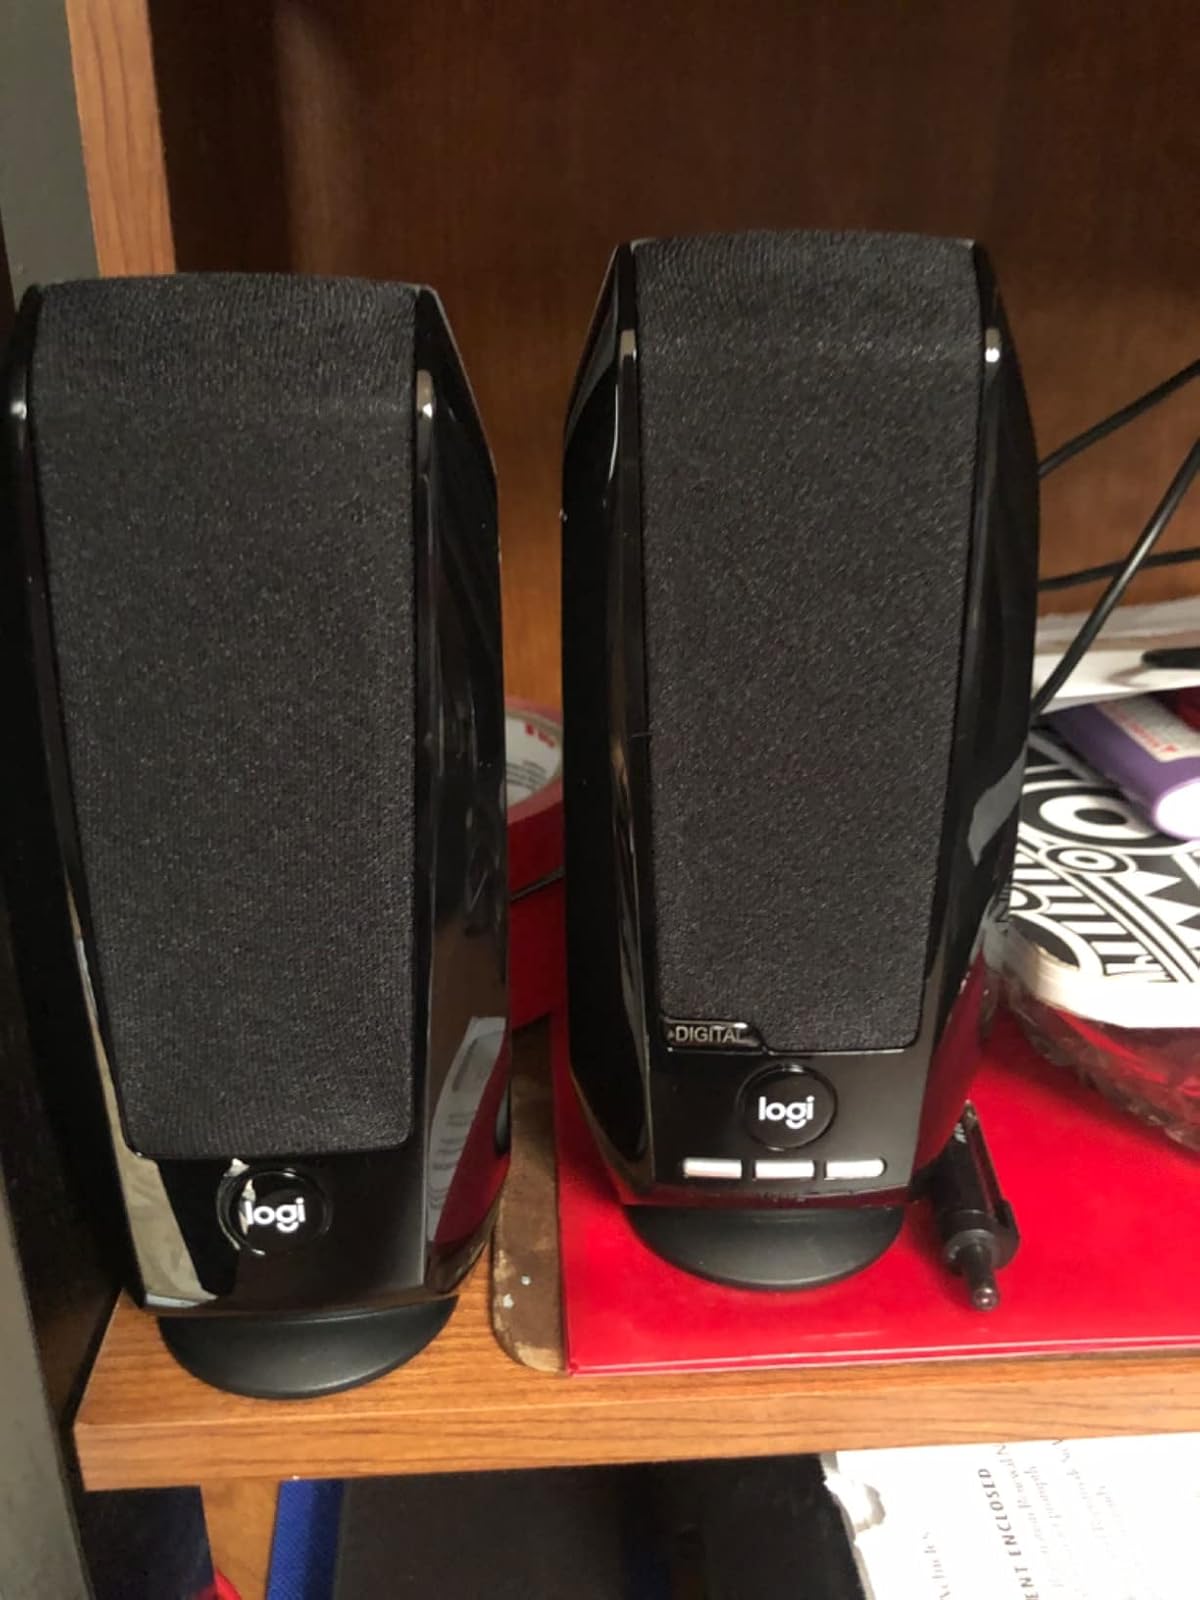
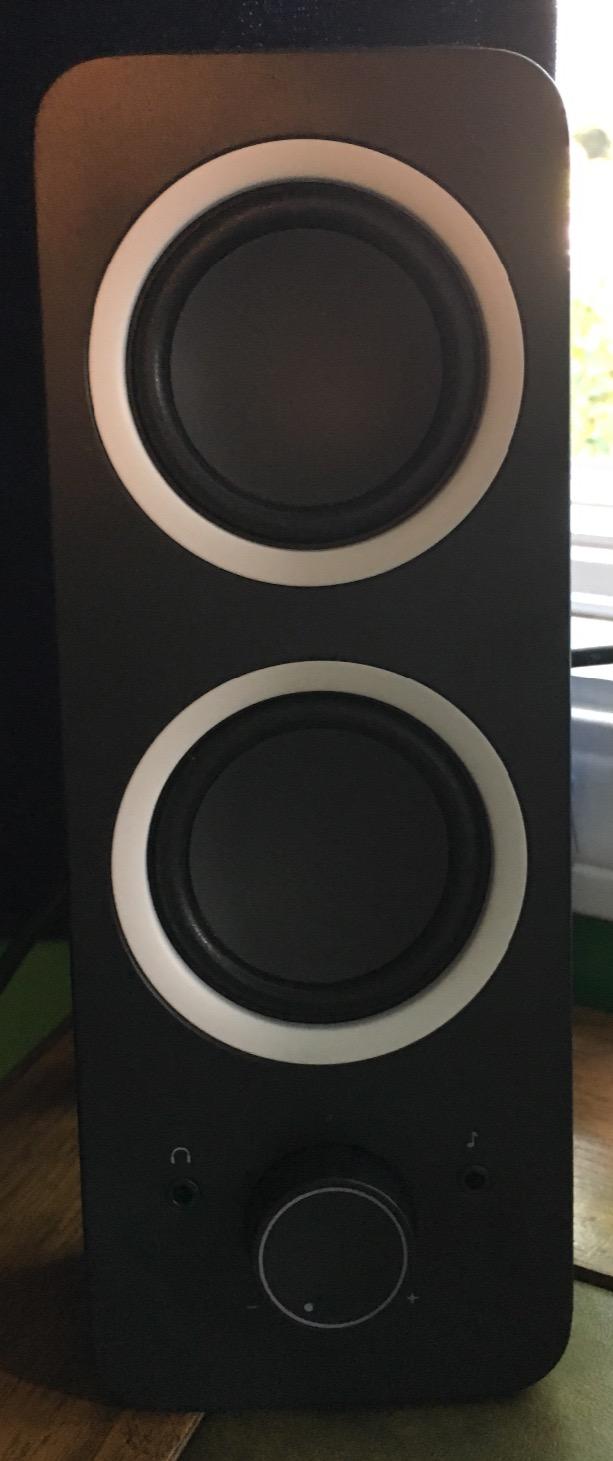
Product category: speaker
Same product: no